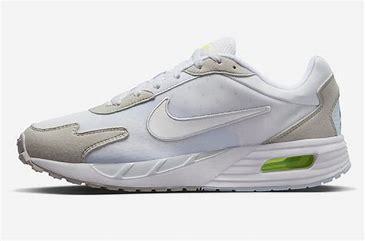
Brand: Nike
Model: Air Max Solo